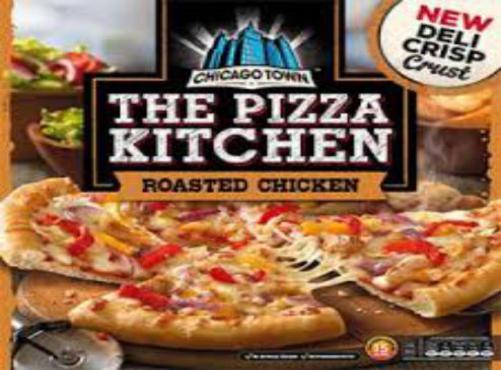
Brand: chicago town
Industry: Food